Karur

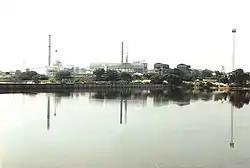
TNPL paper mill in Karur

Karur is located at and has an average elevation of . The town is located in Karur district, at a distance of from Chennai. The town is located on the banks of the rivers Amaravathi, Kaveri and Noyyal with a plain topography. There are no notable mineral resources available in and around the town. The soil types are black and red that are conducive for common crops in the Cauvery delta.